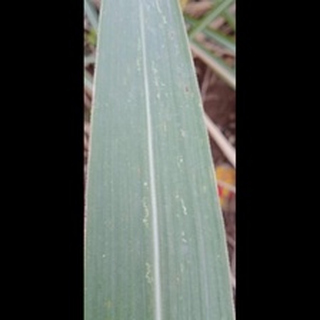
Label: sugarcane_mosaic